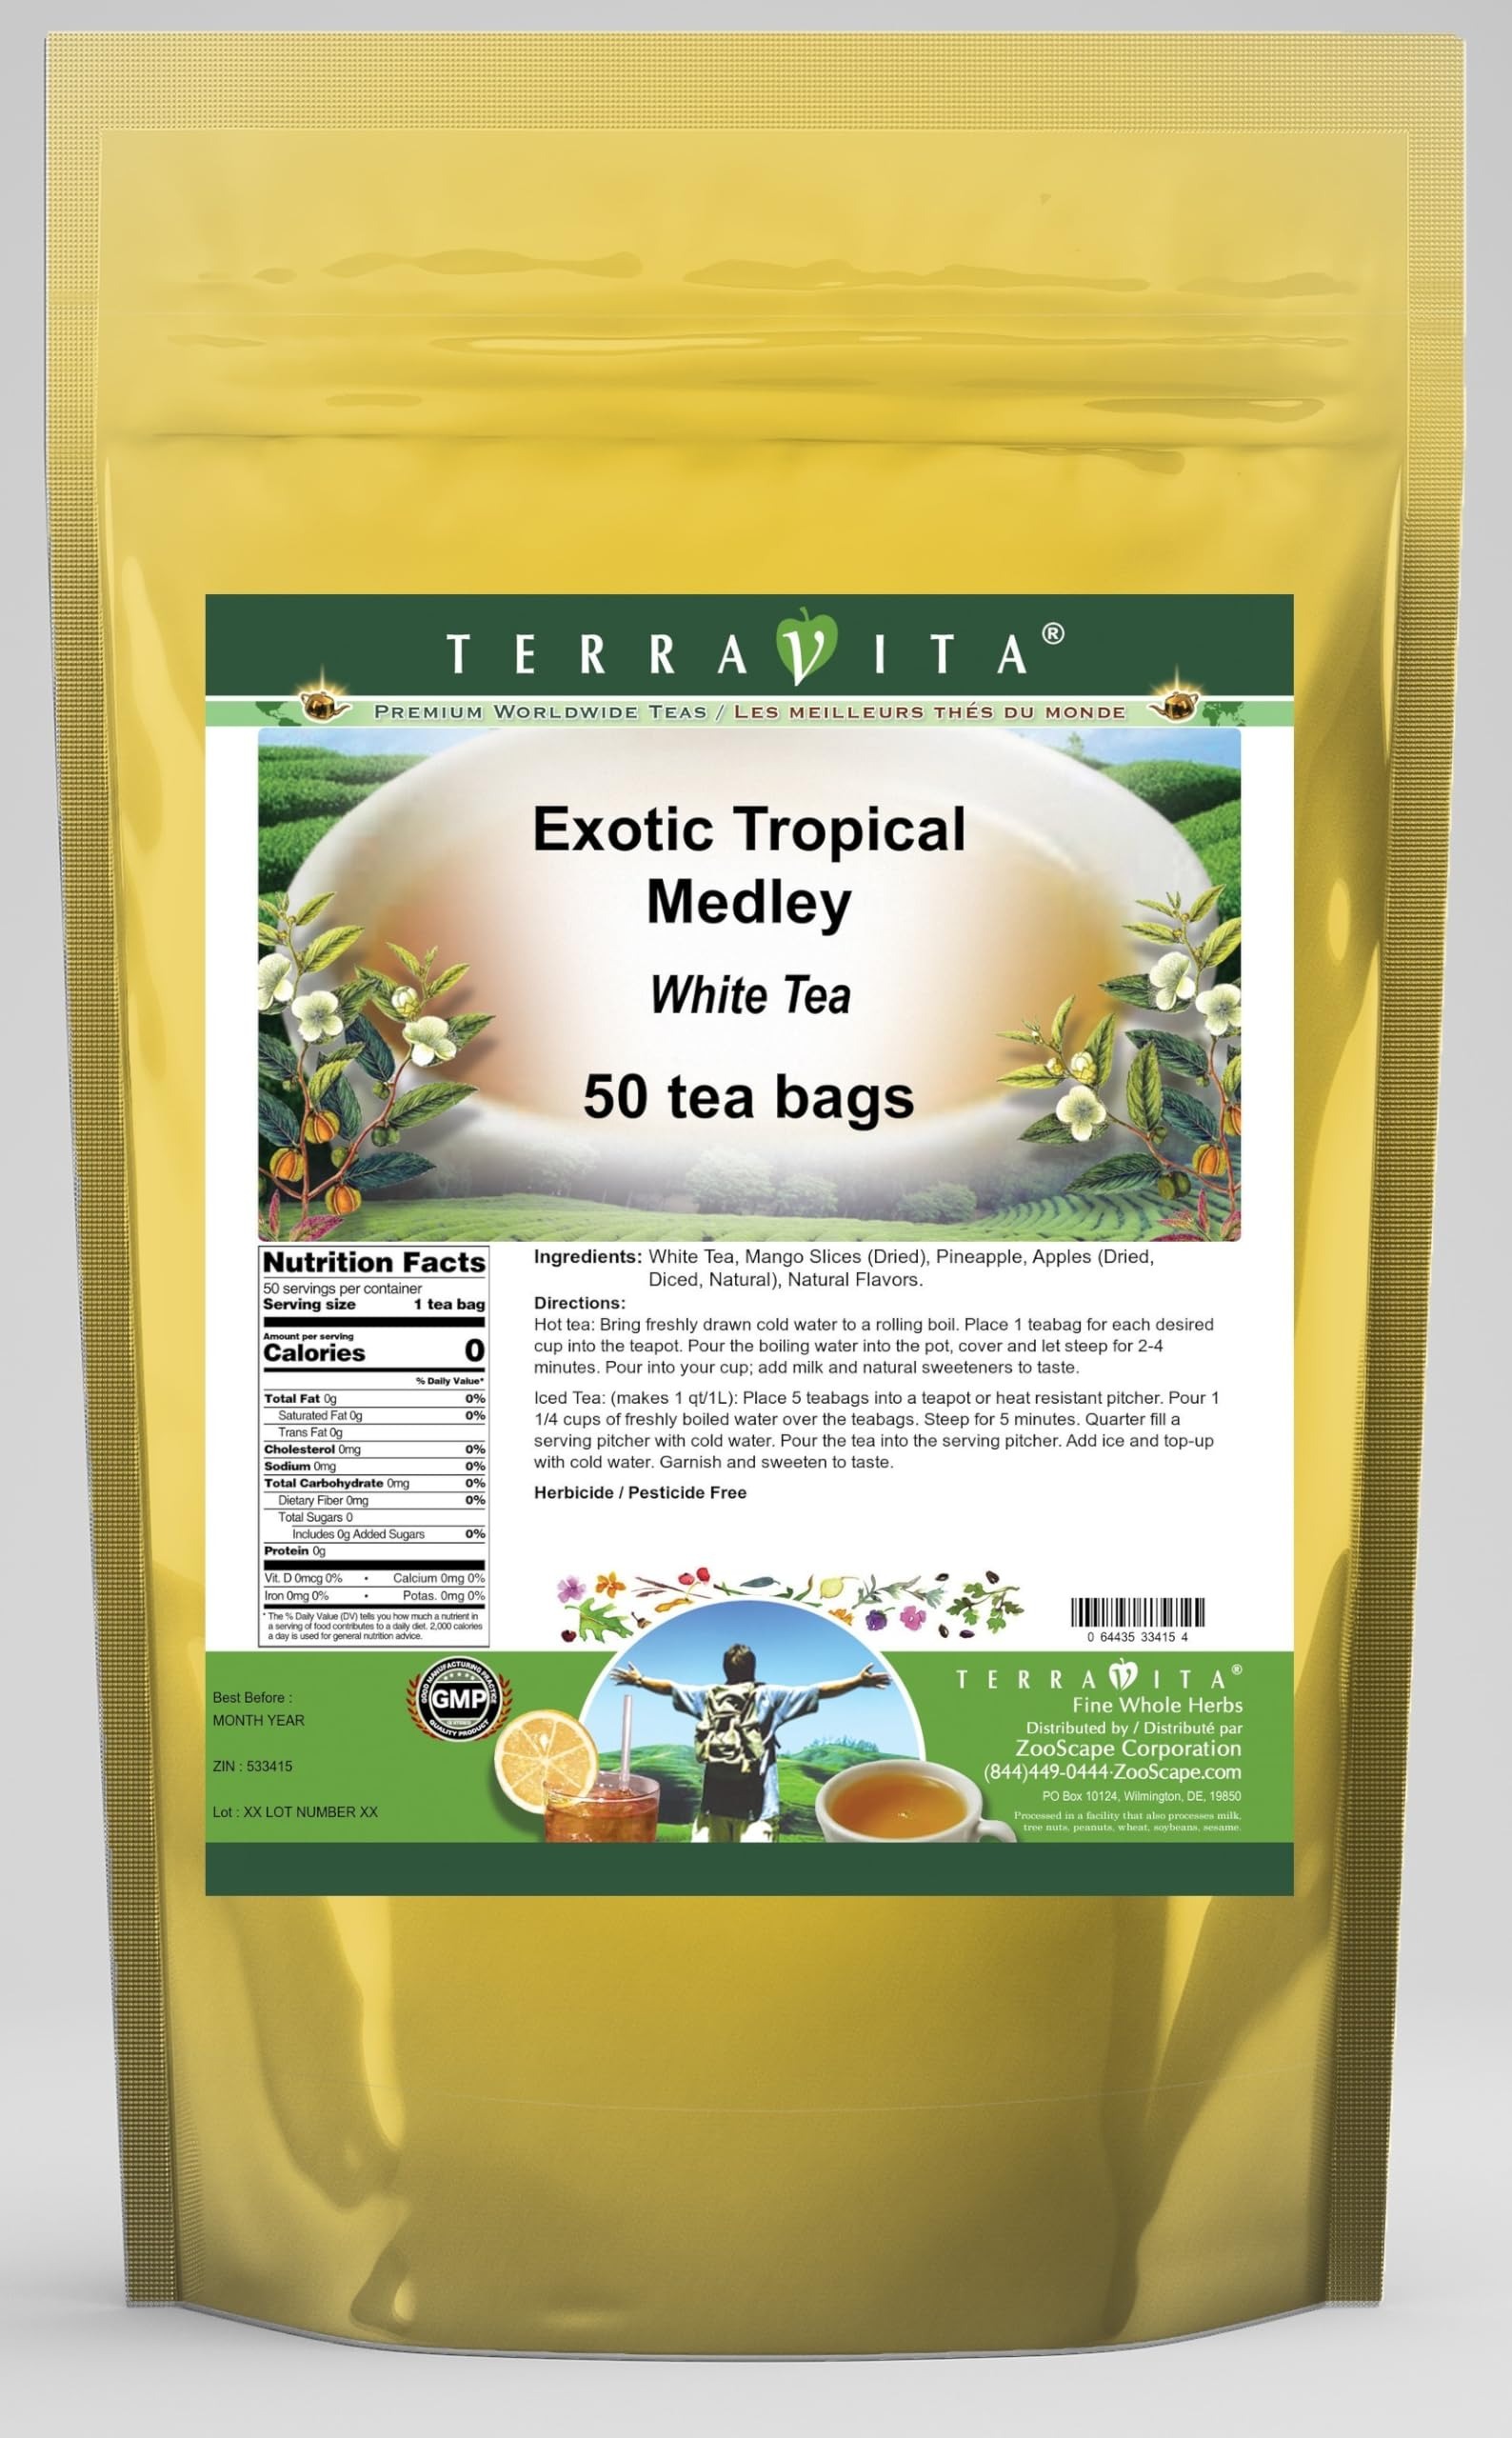
Item Name: Exotic Tropical Medley White Tea (50 tea bags, ZIN: 533415) - 3 Pack
Bullet Point 1: Our Exotic Tropical Medley White Tea is a mouth-watering flavored White tea with Mango Slices, Pineapple and Dried Apples (Diced, Natural) that you can enjoy all year round! The aroma and Exotic Tropical Medley flavor is a delight! - Ingredients: White tea, Mango Slices, Pineapple, Dried Apples (Diced, Natural) and Natural Exotic Tropical Medley Flavor.
Bullet Point 2: No fillers.
Bullet Point 3: Manufacturer: TerraVita
Bullet Point 4: Size: 50 tea bags
Bullet Point 5: White Tea Bags - Packed in a convenient upright pouch!
Product Description: Our Exotic Tropical Medley White Tea is a mouth-watering flavored White tea with Mango Slices, Pineapple and Dried Apples (Diced, Natural) that you can enjoy all year round! The aroma and Exotic Tropical Medley flavor is a delight! - Ingredients: White tea, Mango Slices, Pineapple, Dried Apples (Diced, Natural) and Natural Exotic Tropical Medley Flavor. - Hot tea brewing method: Bring freshly drawn cold water to a rolling boil. Place 1 teabag for each desired cup into the teapot. Pour the boiling water into the pot, cover and let steep for 2-4 minutes. Pour into your cup; add milk and natural sweeteners to taste. - Iced tea brewing method: (to make 1 liter/quart): Place 5 teabags into a teapot or heat resistant pitcher. Pour 1 1/4 cups of freshly boiled water over the teabags. Steep for 5 minutes. Quarter fill a serving pitcher with cold water. Pour the tea into the serving pitcher. Add ice and top-up with cold water. Garnish and sweeten to taste. - TerraVita is an exclusive line of premium-quality, natural source products that use only the finest, purest and most potent ingredients found around the world. TerraVita is hallmarked by the highest possible standards of purity, potency, stability and freshness. All of our products are prepared with the highest elements of quality control, from raw materials through the entire manufacturing process, up to and including the moment that the bottles or bags are sealed for freshness and shipped out to you. Our highest possible standards are certified by independent laboratories and backed by our personal guarantee. - TerraVita exists to meet and ensure your family's health and wellness without the harmful effects of chemicals and health products. We strive to make all of our products affordable and reliable and are constantly se
Value: 150.0
Unit: Count

Price: 126.3